Desmoplakin

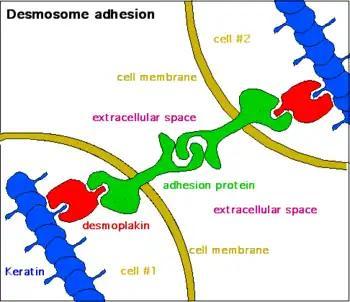
Cell adhesion in desmosomes

Desmoplakin is a protein in humans that is encoded by the "DSP" gene. Desmoplakin is a critical component of desmosome structures in cardiac muscle and epidermal cells, which function to maintain the structural integrity at adjacent cell contacts. In cardiac muscle, desmoplakin is localized to intercalated discs which mechanically couple cardiac cells to function in a coordinated syncytial structure. Mutations in desmoplakin have been shown to play a role in dilated cardiomyopathy and arrhythmogenic right ventricular cardiomyopathy, where it may present with acute myocardial injury; striate palmoplantar keratoderma, Carvajal syndrome and paraneoplastic pemphigus.